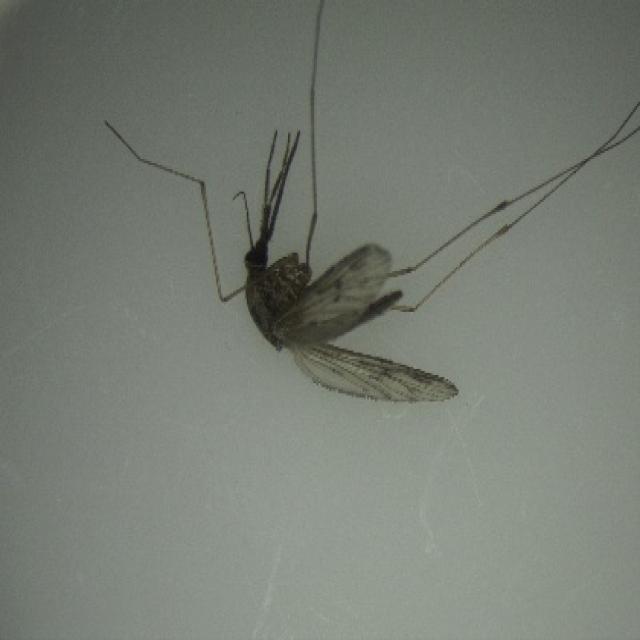
Species: anopheles_sinensis